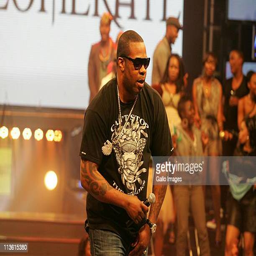
hip hop artist performs on the stage